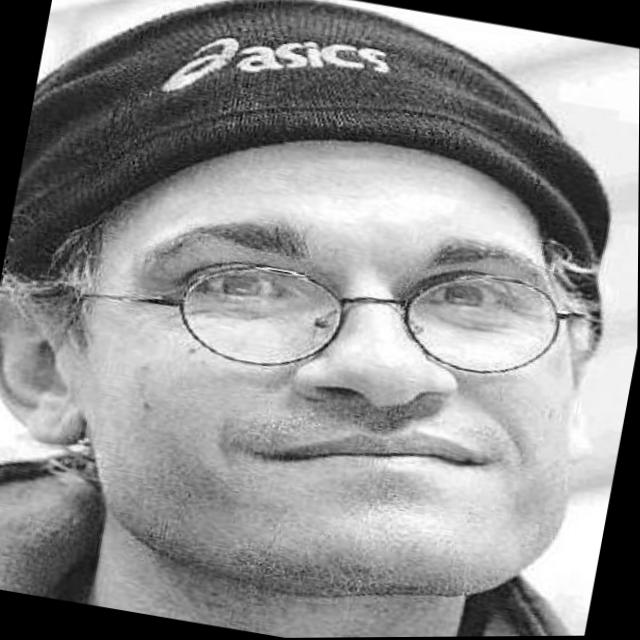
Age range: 21-44